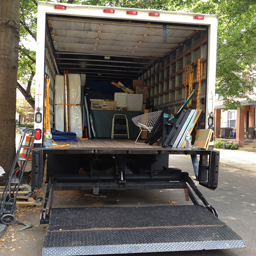
A moving truck with a ramp for loading household items.
A moving truck filled with furniture parked on the side of a road.
An open end of a truck with a bunch of stuff in it
A moving truck with the lift gate lowered
Moving van with black metal lift parked at curb.